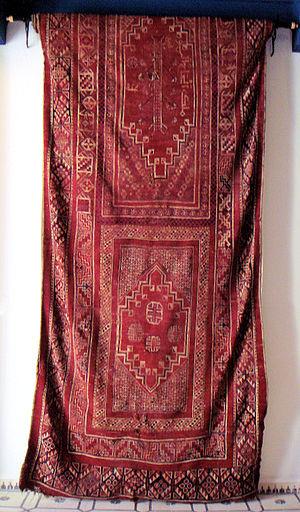
Les Chiadma sont une tribu amazighe masmoudienne arabisée située sur la côte atlantique du Maroc dans la région entre Safi et Essaouira.